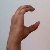
The image shows a hand gesture representing the letter 'C' in Indian Sign Language.